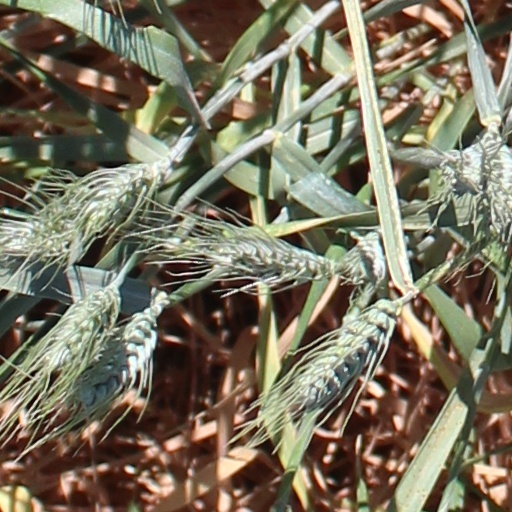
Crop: wheat